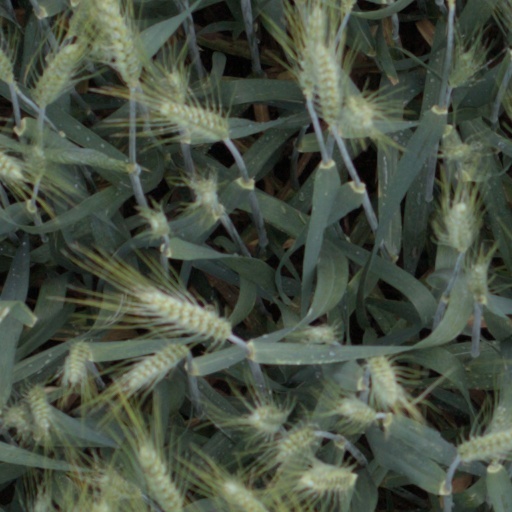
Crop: wheat